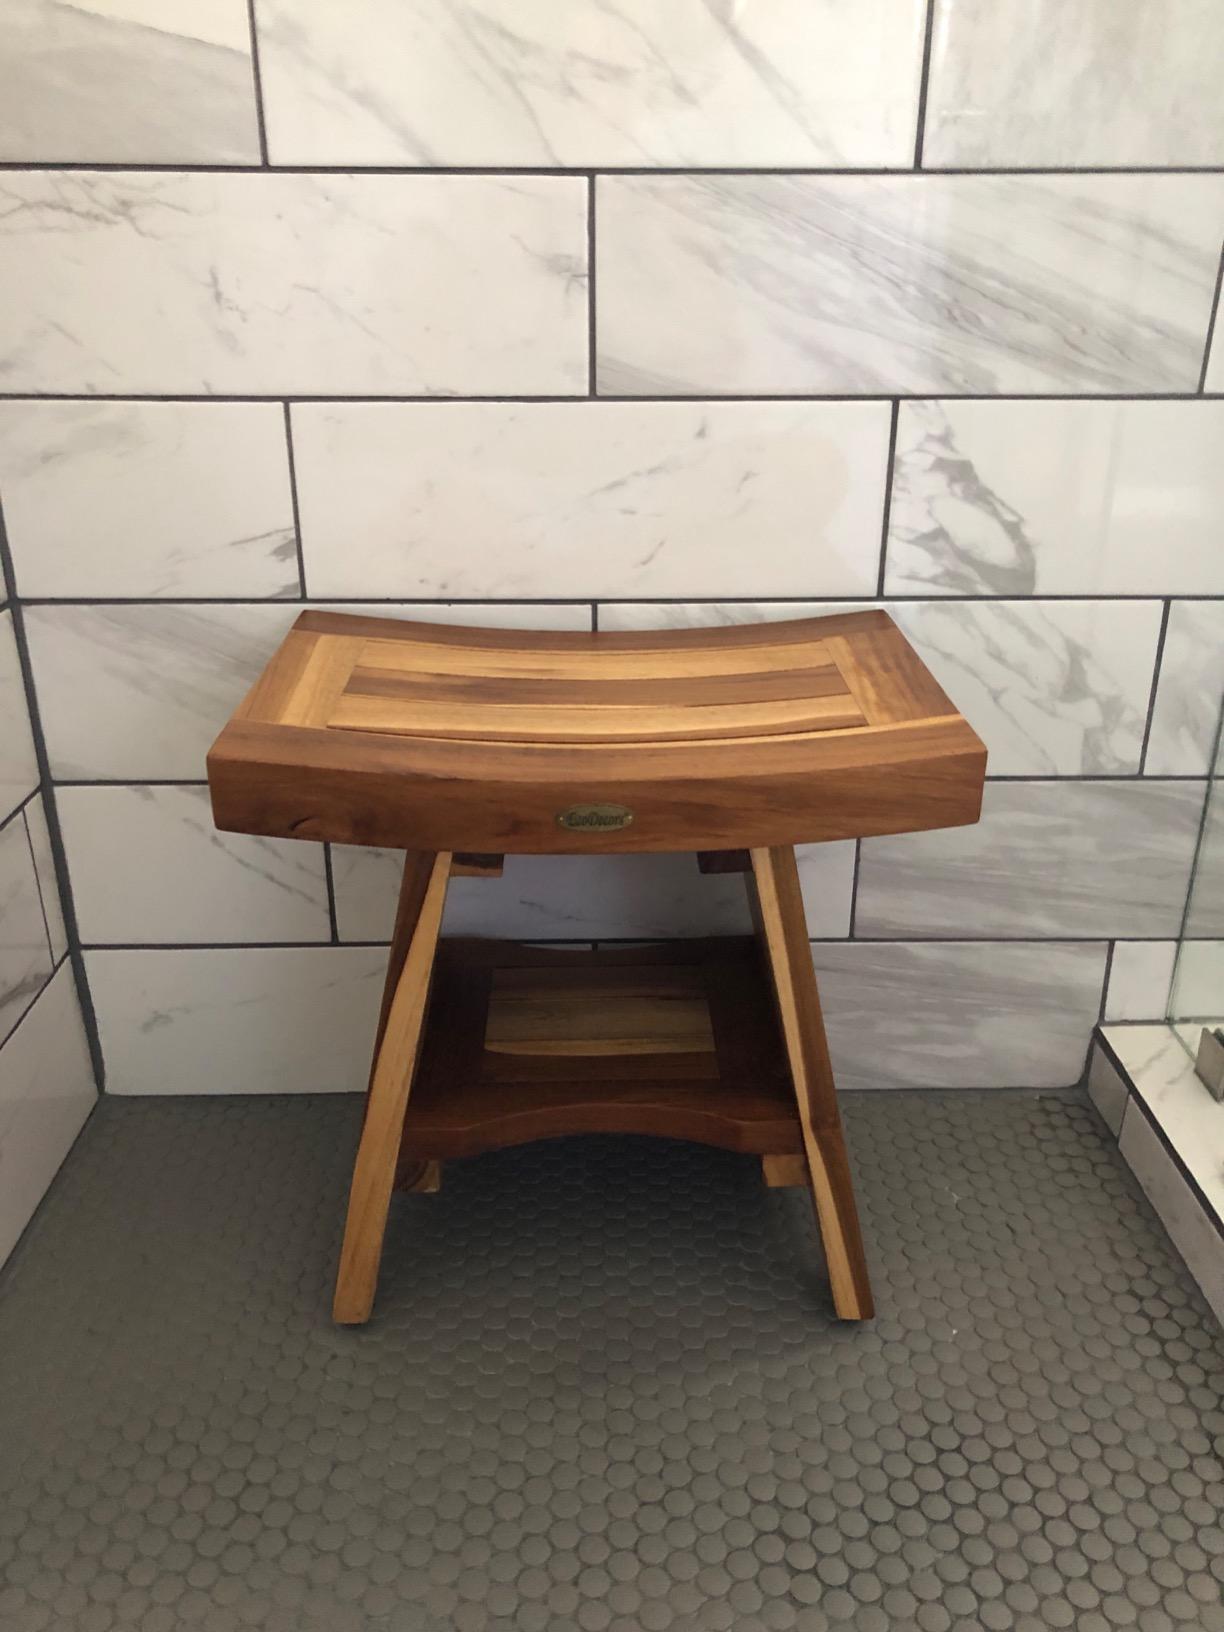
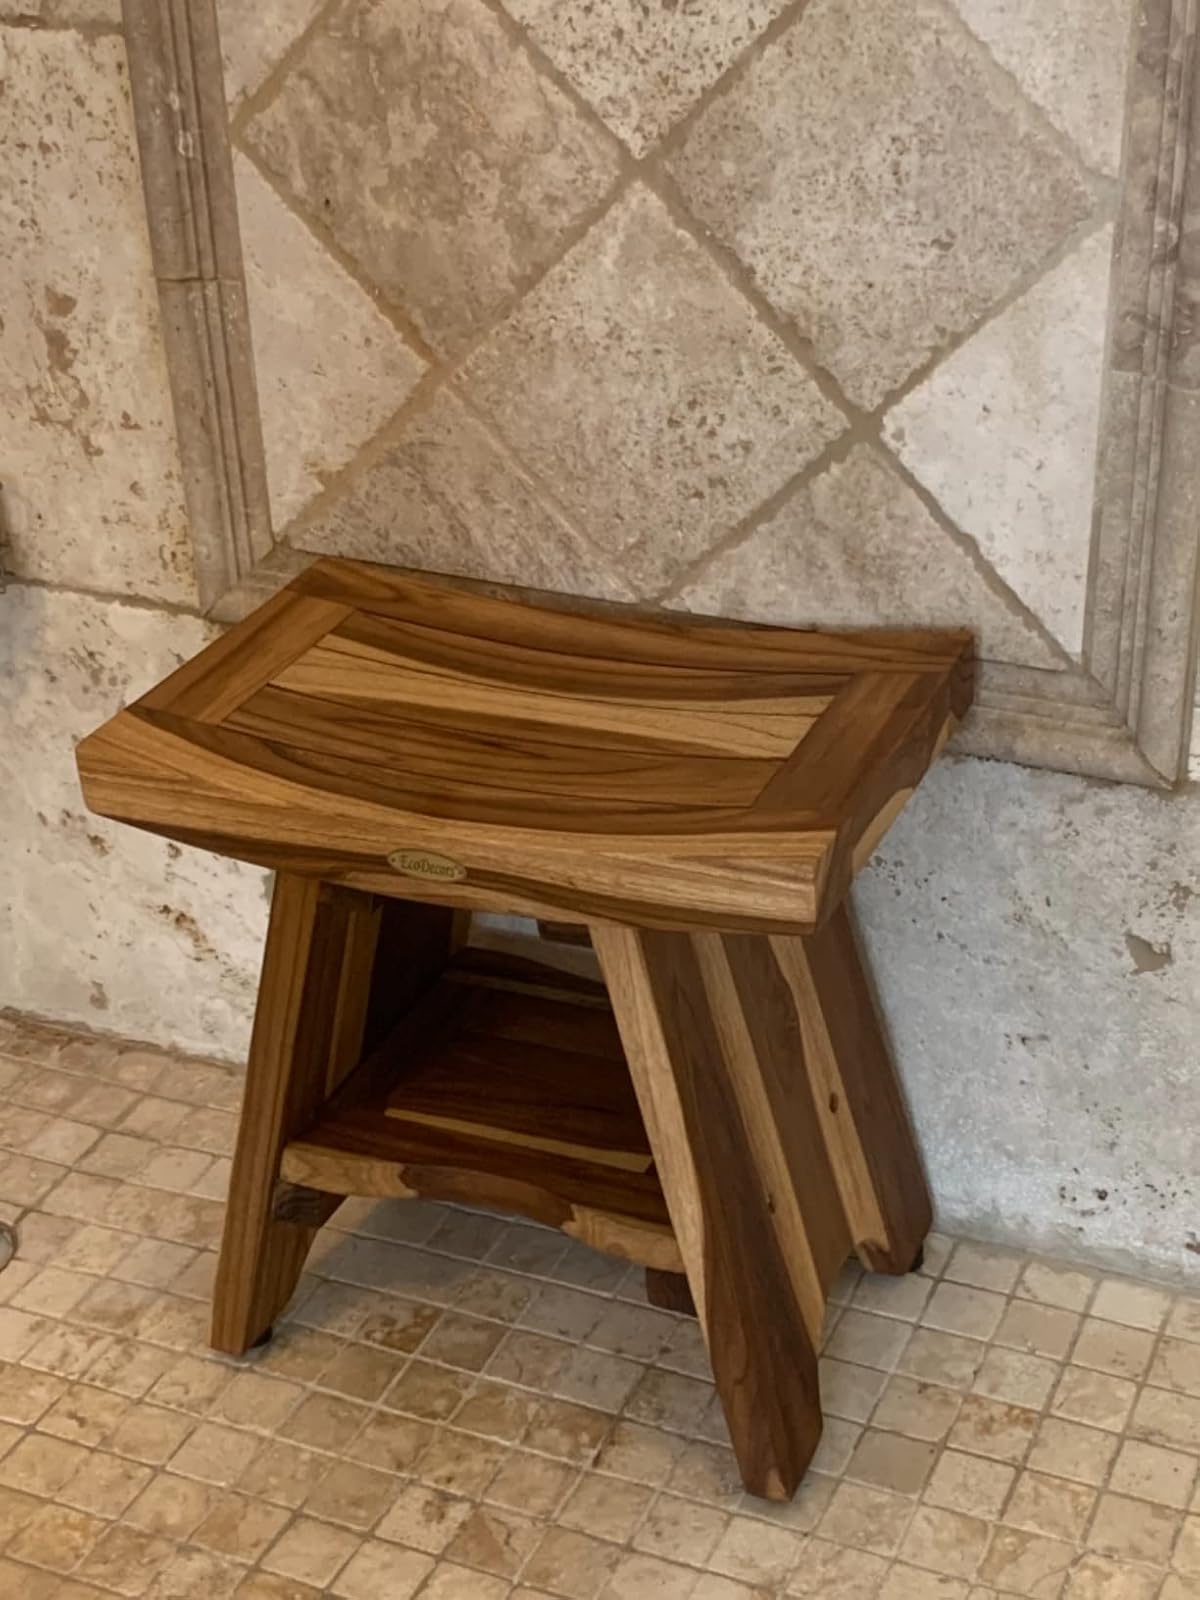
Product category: stool
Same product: yes